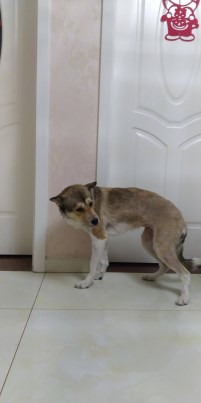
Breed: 3336-n000121-chinese_rural_dog